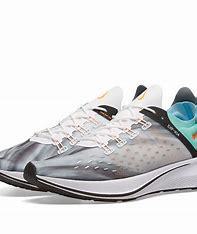
Brand: Nike
Model: Exp X14